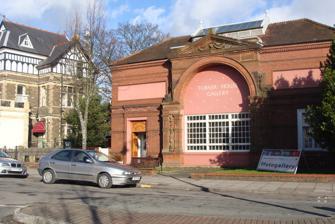
Building: Turner House Gallery
Country: United Kingdom
Year built: 1888
Turner House Gallery (2009) Turner House Gallery is an art gallery and multi-purpose cultural venue in Penarth , near Cardiff , Wales . Details The gallery was built in 1887/8, designed by architect Edwin Seward in a Queen Anne style for the rich local flour merchant, James Pyke Thompson . Pyke Thompson used the gallery to exhibit his collection of artworks, which include drawings, etchings, and ceramics, by artists including Rembrandt, with free entry to the public. The collection notably includes paintings by J. M. W. Turner , after which the gallery was named. Turner House Gallery was acquired by the National Museum of Wales in 1921 and used to display the museum's secondary public art collection. The building was given Grade II listed status in 1993. In 2003 Turner House was taken over by the registered charity, Ffotogallery , and subsequently was used for photography-based exhibitions. In 2014/15 the gallery became part of a wider Artes Mundi exhibition, staging works by Icelandic artist Ragnar Kjartansson and Croatian artist Sanja Iveković for Artes Mundi 6. In 2018 Ffotogallery announced that it would be leaving Turner House for new premises in the centre of Cardiff, starting in July 2019. The town council were looking at creating a new cultural venue in the building. In July 2018 Penarth Town Council launched an online community consultation survey regarding the future use of Turner House and other buildings. In 2021 the gallery reopened with Penarth Town Council working in partnership with Amgueddfa Cymru–National Museum Wales to use the building as multi-purpose cultural venue. The gallery regularly hosts Hayward Gallery touring exhibition shows. Exhibitions This list is incomplete ; you can help by adding missing items . ( March 2023 ) A selection of exhibitions held at the gallery include: Sue Hunt . 1996. Paul Seawright (Ffotogallery). 2003. Eduardo Paolozzi : General Dynamic F.U.N. 20 January - 13th Feb 2022. Self Help Show: Penarth illustrator Chris Glynn and poet Luca Paci. 10 February - 5 March 2023. Claude Cahun : Beneath this Mask . 9 March - 23 April 2023. References